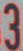
Number: 3